Saints associated with the Hen Ogledd

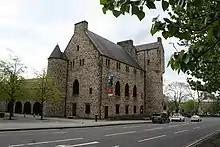
St Mungo Museum of Religious Life and Art, Glasgow. Named after St Kentigern, the museum is one of the only museums in the world dedicated to interfaith relations.

Saint Kentigern (also known as Saint Mungo) is said to have been the son of a princess of Gododdin, Taneu. He is believed to have died around 612 AD. Taneu became pregnant after being raped by the King of Rheged, Owain mab Urien. Later in Kentigern's life, after his expulsion from Pictland, he was invited to live in Ystrad Clud (Strathclyde). From there it is believed he was one of the first saints to introduce Christianity to Scotland.